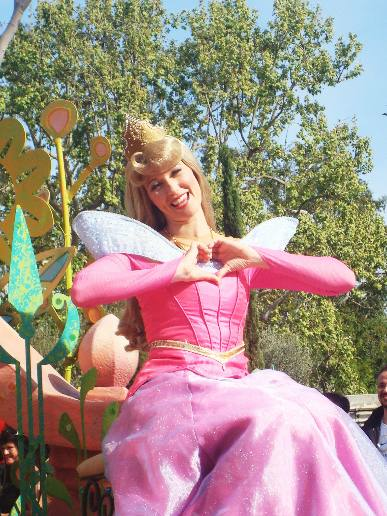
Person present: Yes